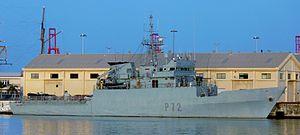
Classe Serviola est une classe de patrouilleur de haute mer avec hélisurface doté d'une hélisurface de l'armada espagnole construite en Espagne sur le modèle de la classe Halcón.